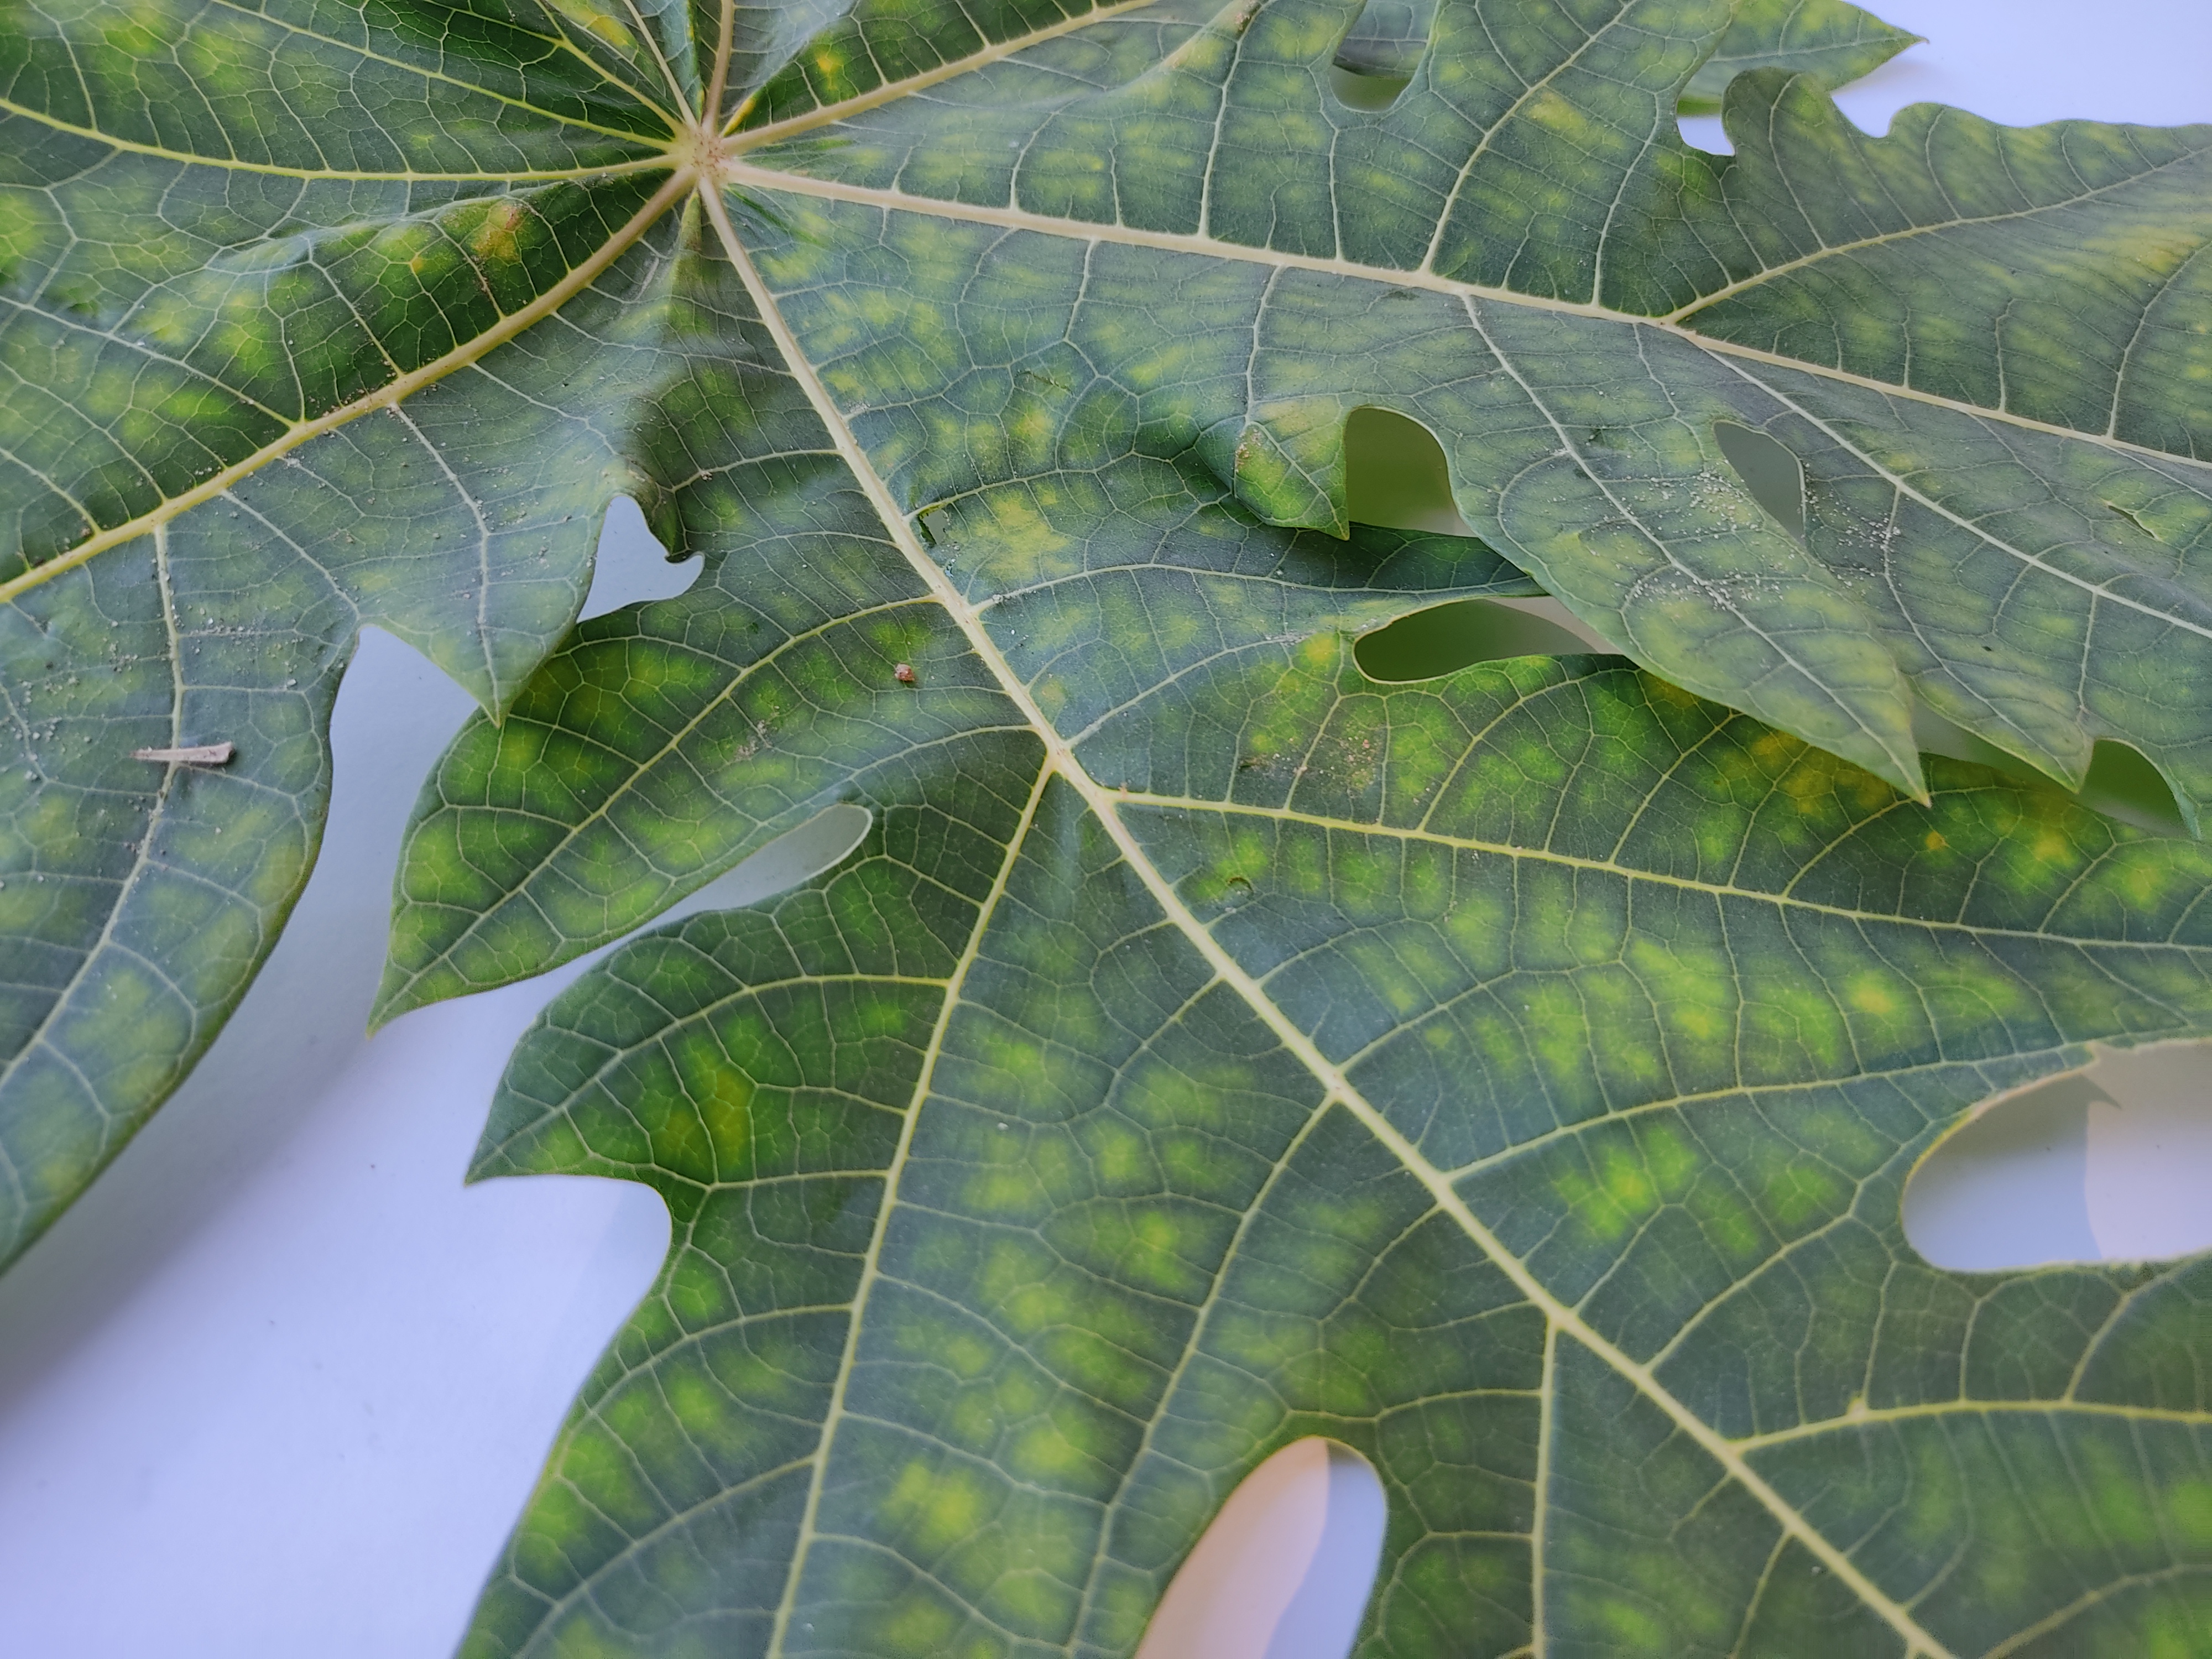
Label: Ring Spot